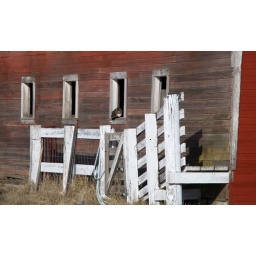
A cat rests in the window of an old barn.